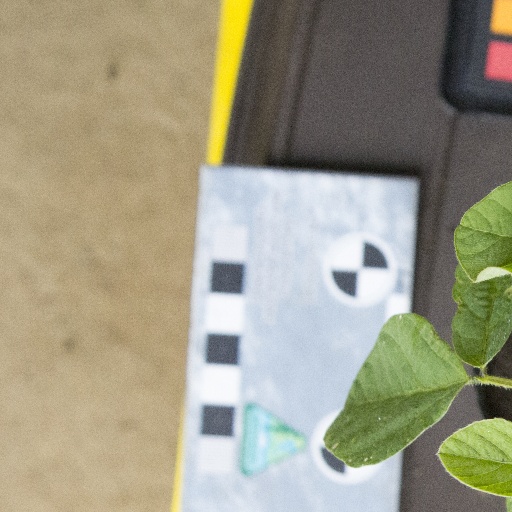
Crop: soybean